Grozny

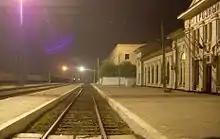
Grozny Railway station

The first train pulled into the Grozny Railway station on 1 May 1893. It has been running continuosly since then.